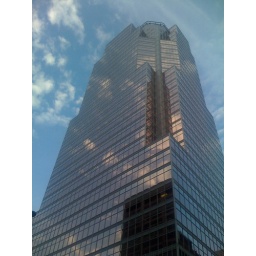
Pink glass building in Montreal #1